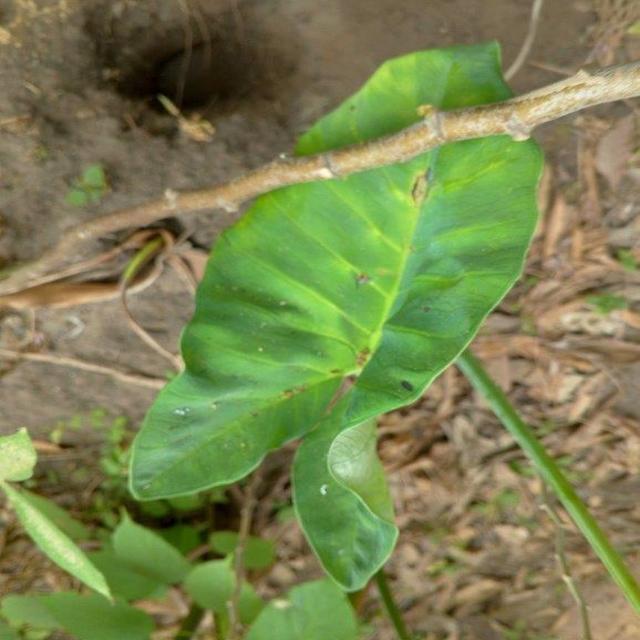
Label: Early_Blight